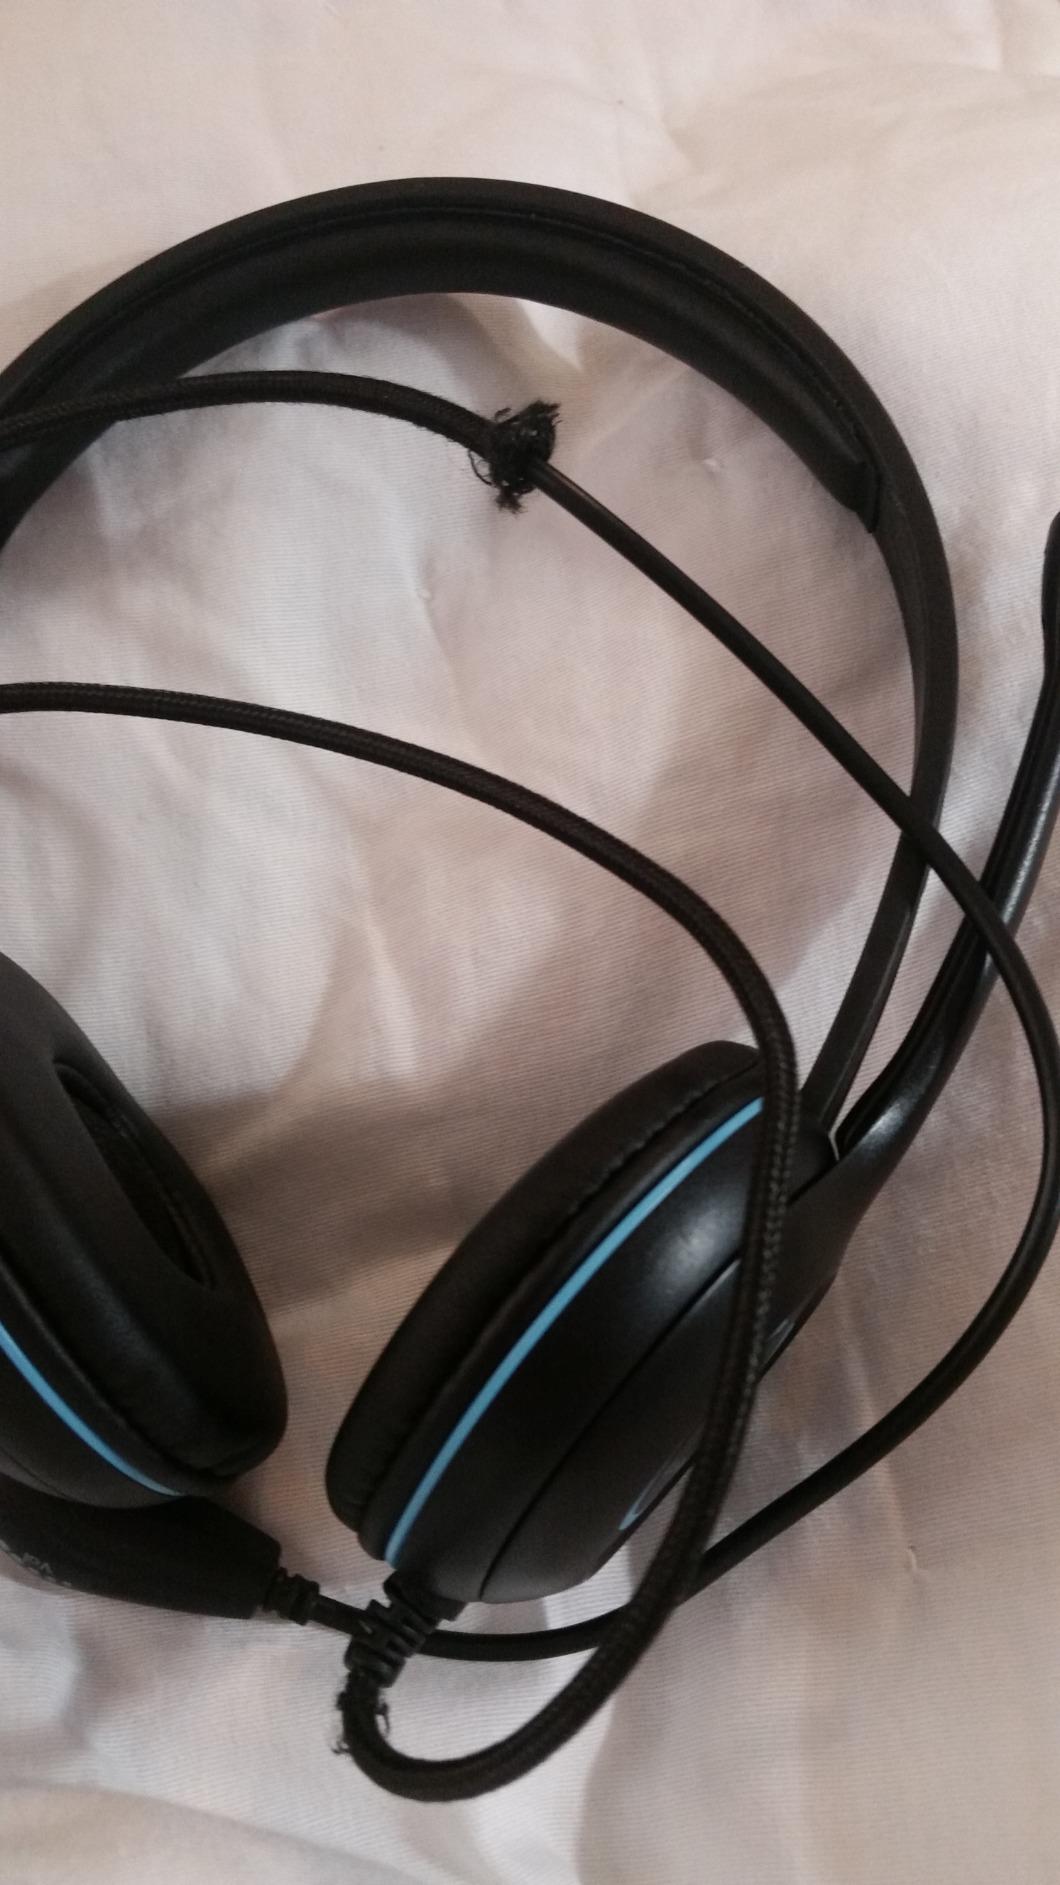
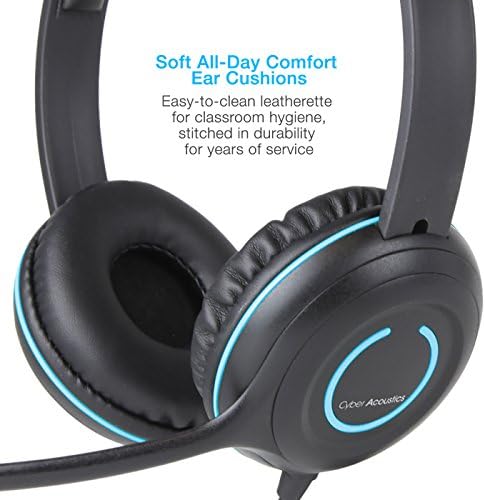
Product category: headphones
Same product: yes